Chand Sa Roshan Chehra

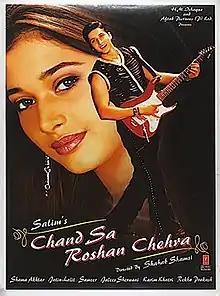
Film poster

Chand Sa Roshan Chehra is a 2005 Indian Hindi-language romance film directed by Shabah Shamsi and produced by Salim Akhtar. It stars Samir Aftab and Tamannaah Bhatia (in her Hindi debut) in the lead roles. The film's original score was composed by Jatin–Lalit, and the cinematography was handled by Karim Khatri.